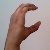
The image shows a hand gesture representing the letter 'C' in Indian Sign Language.